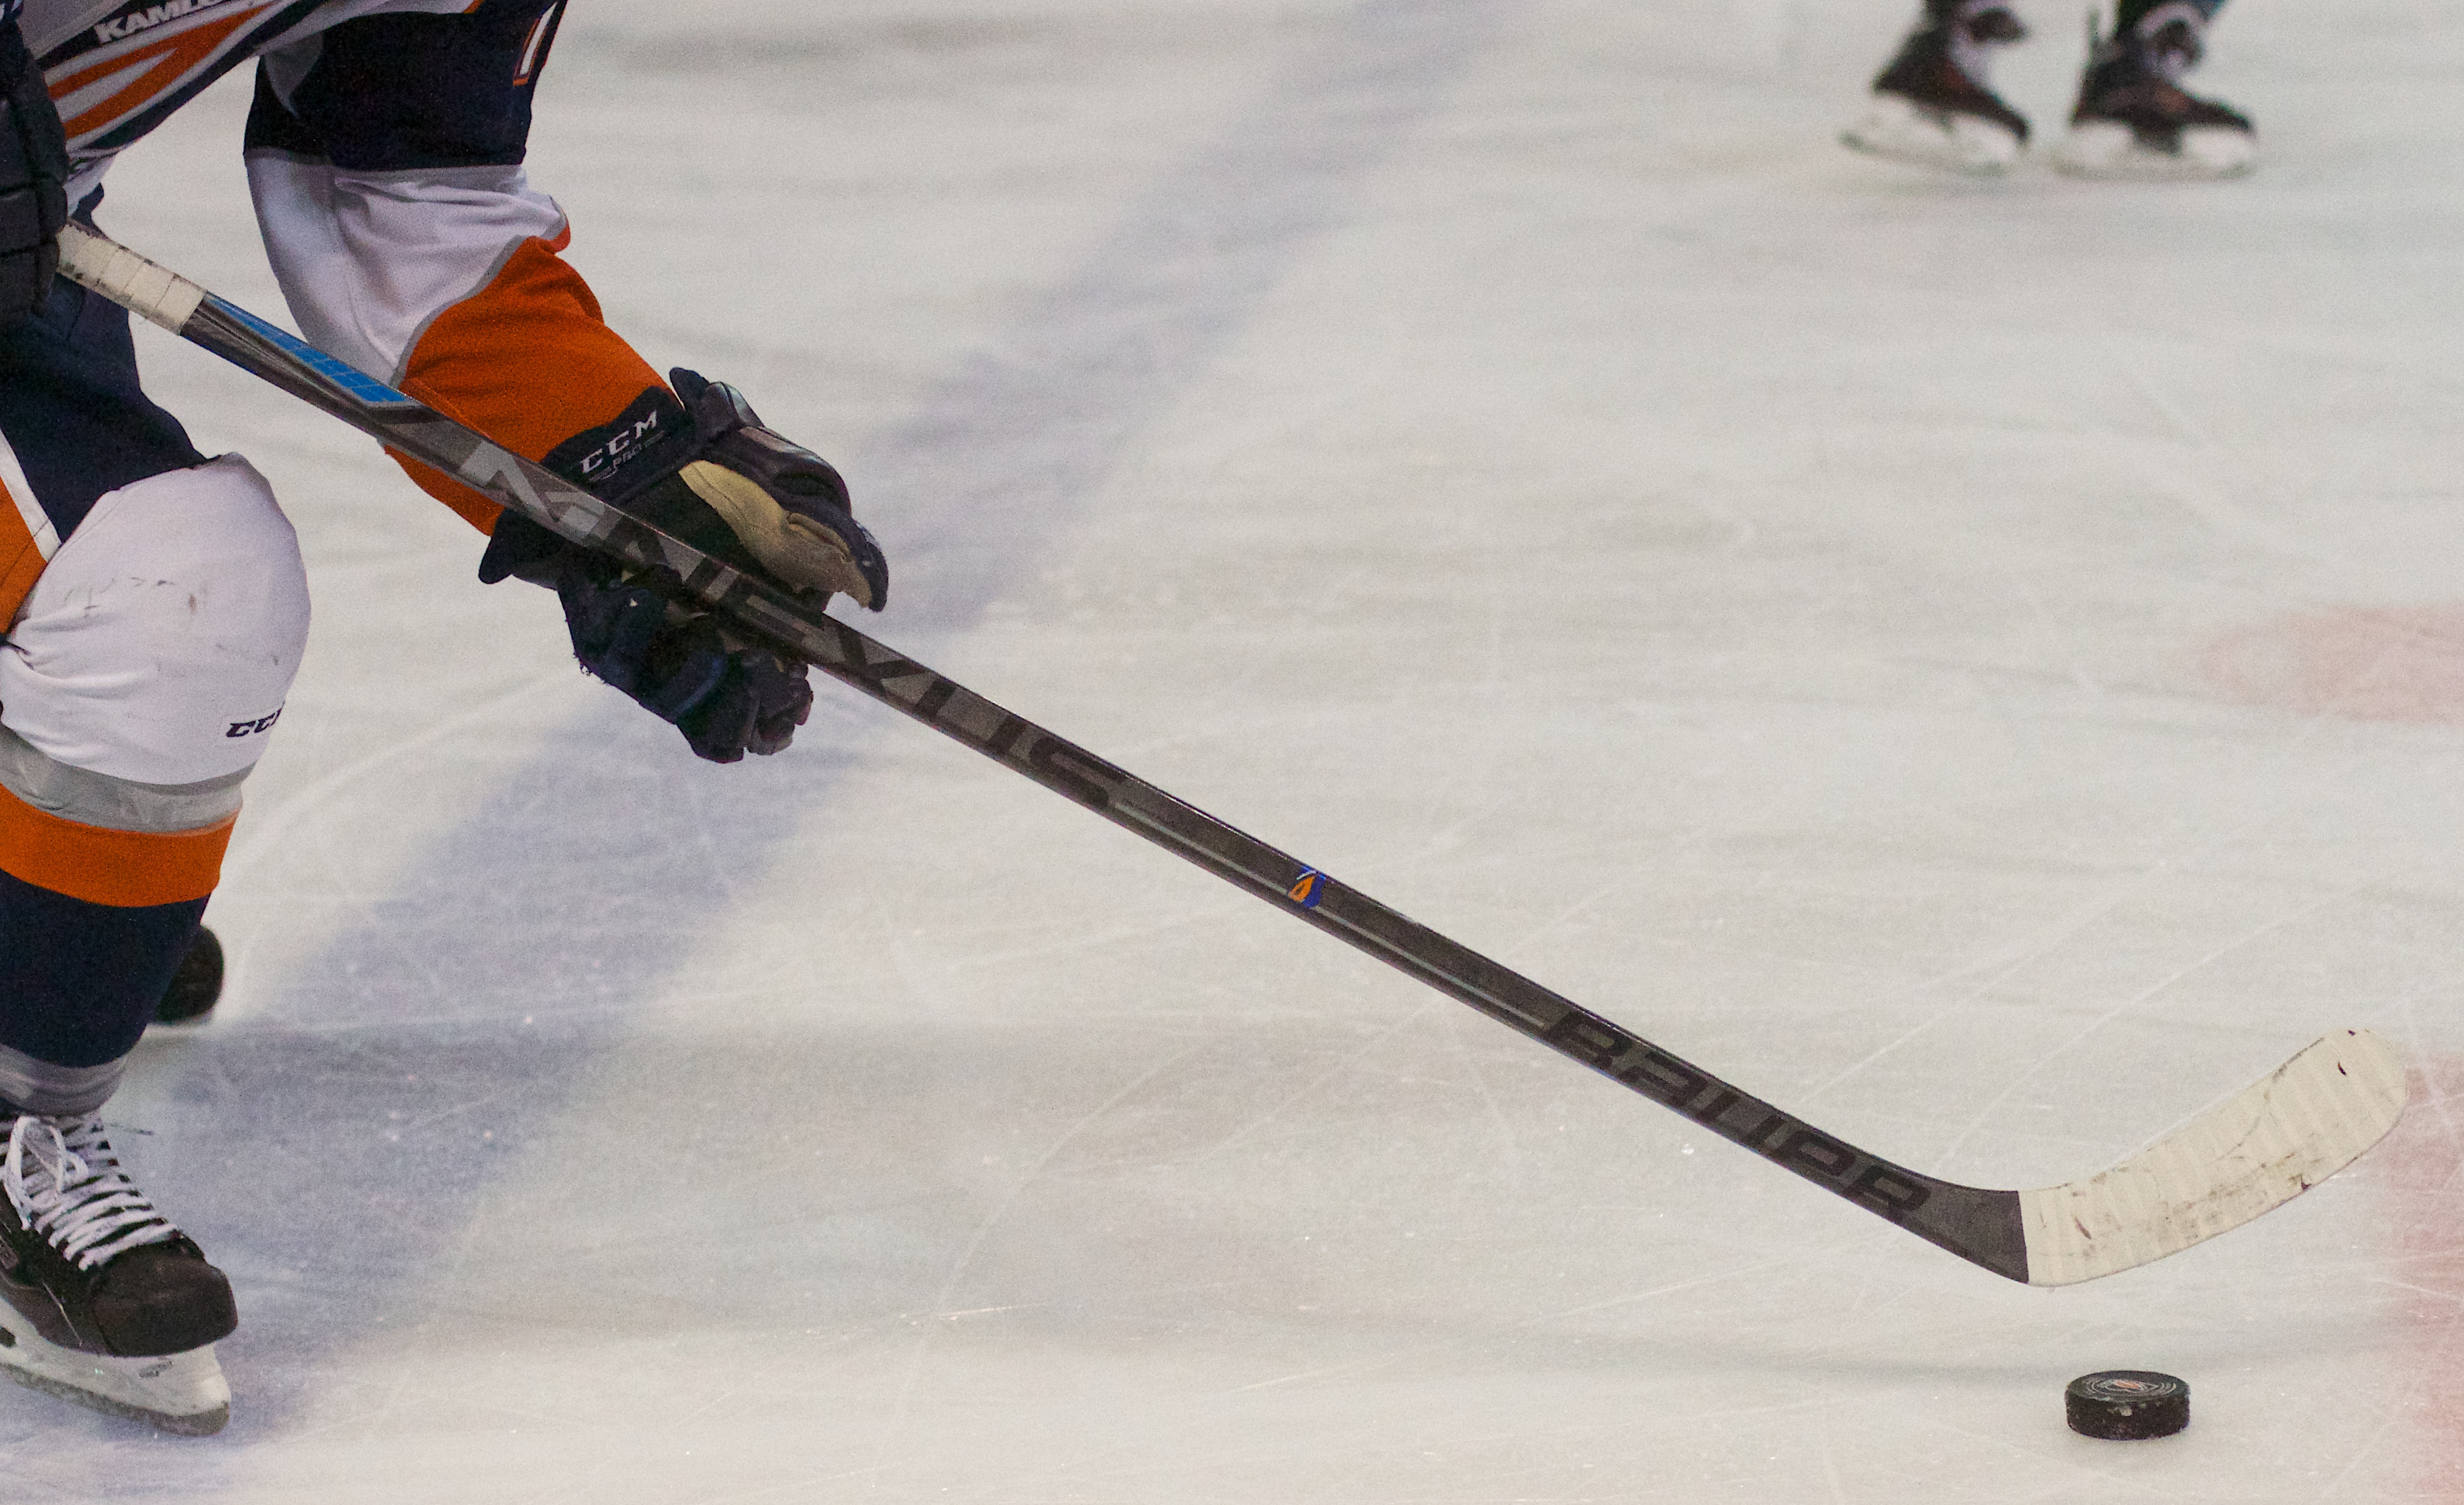
ice hockey, hockey, sports, ball game, team sport, roller in line hockey, stick and ball games, ice hockey position, bandy